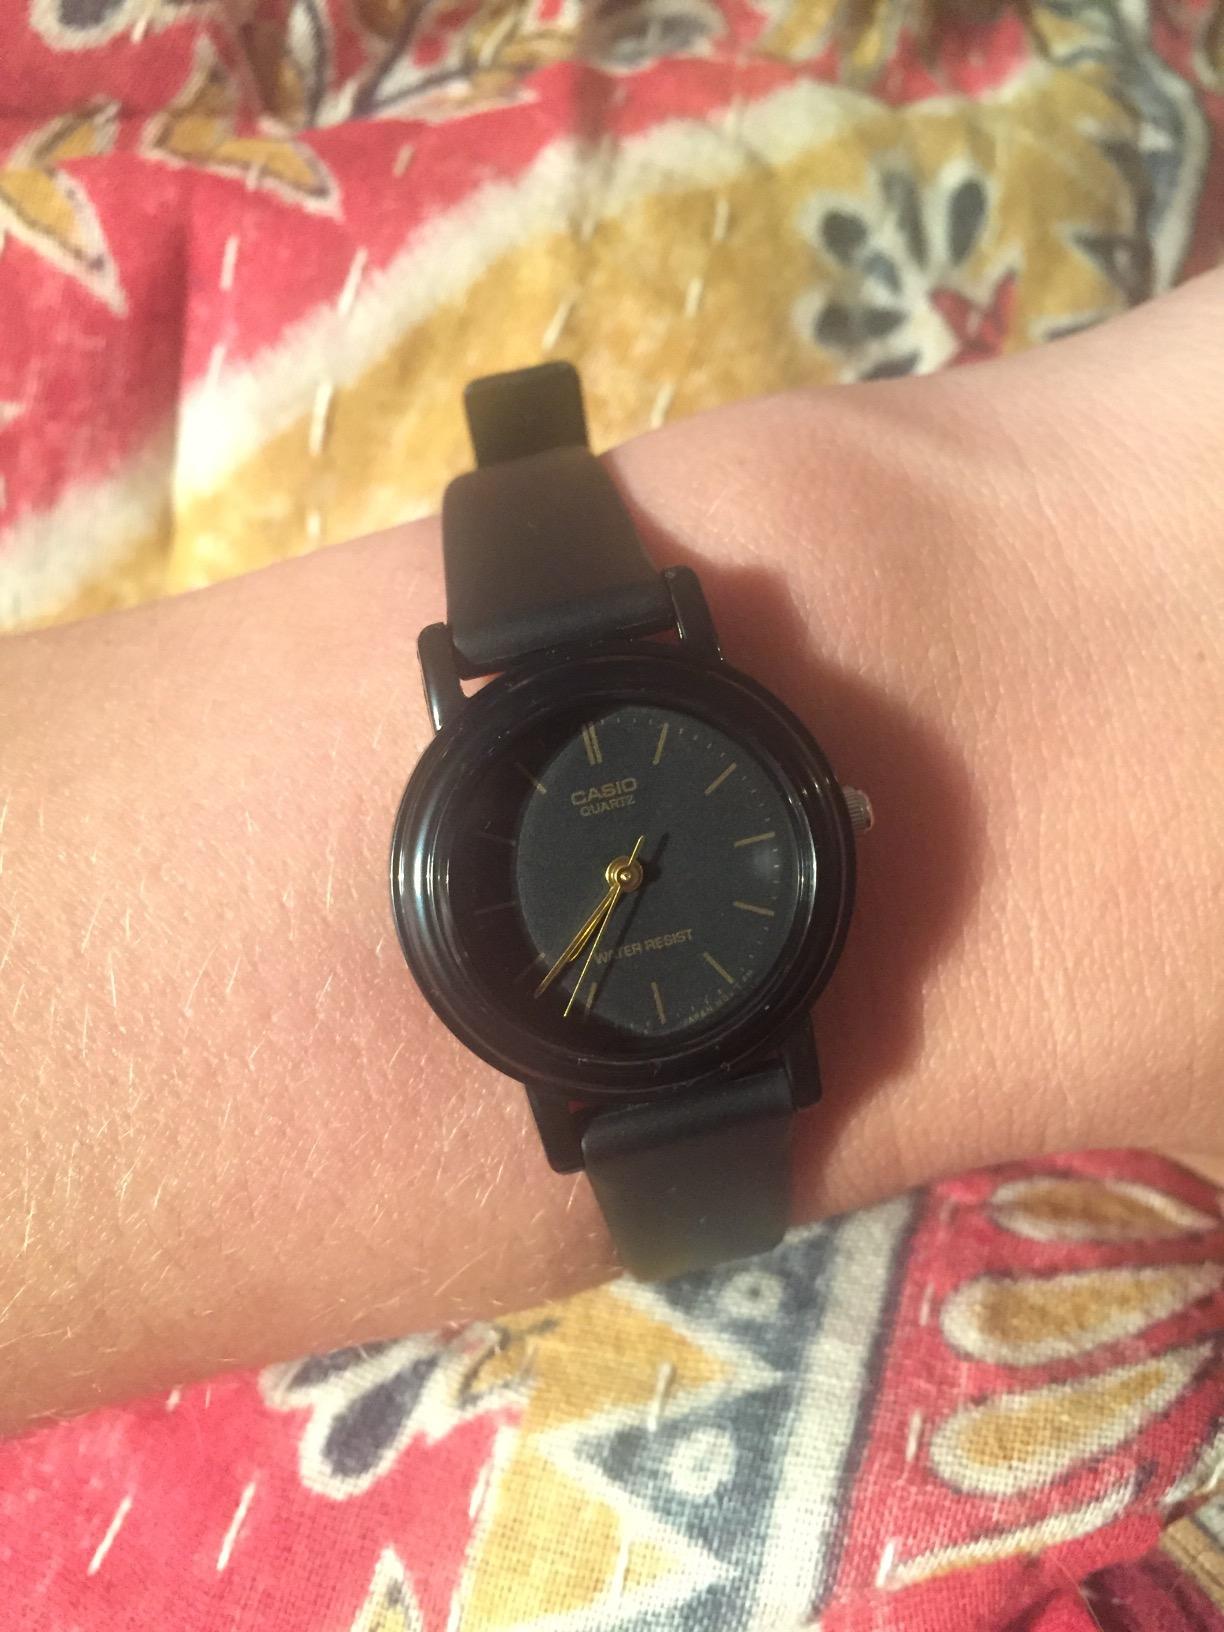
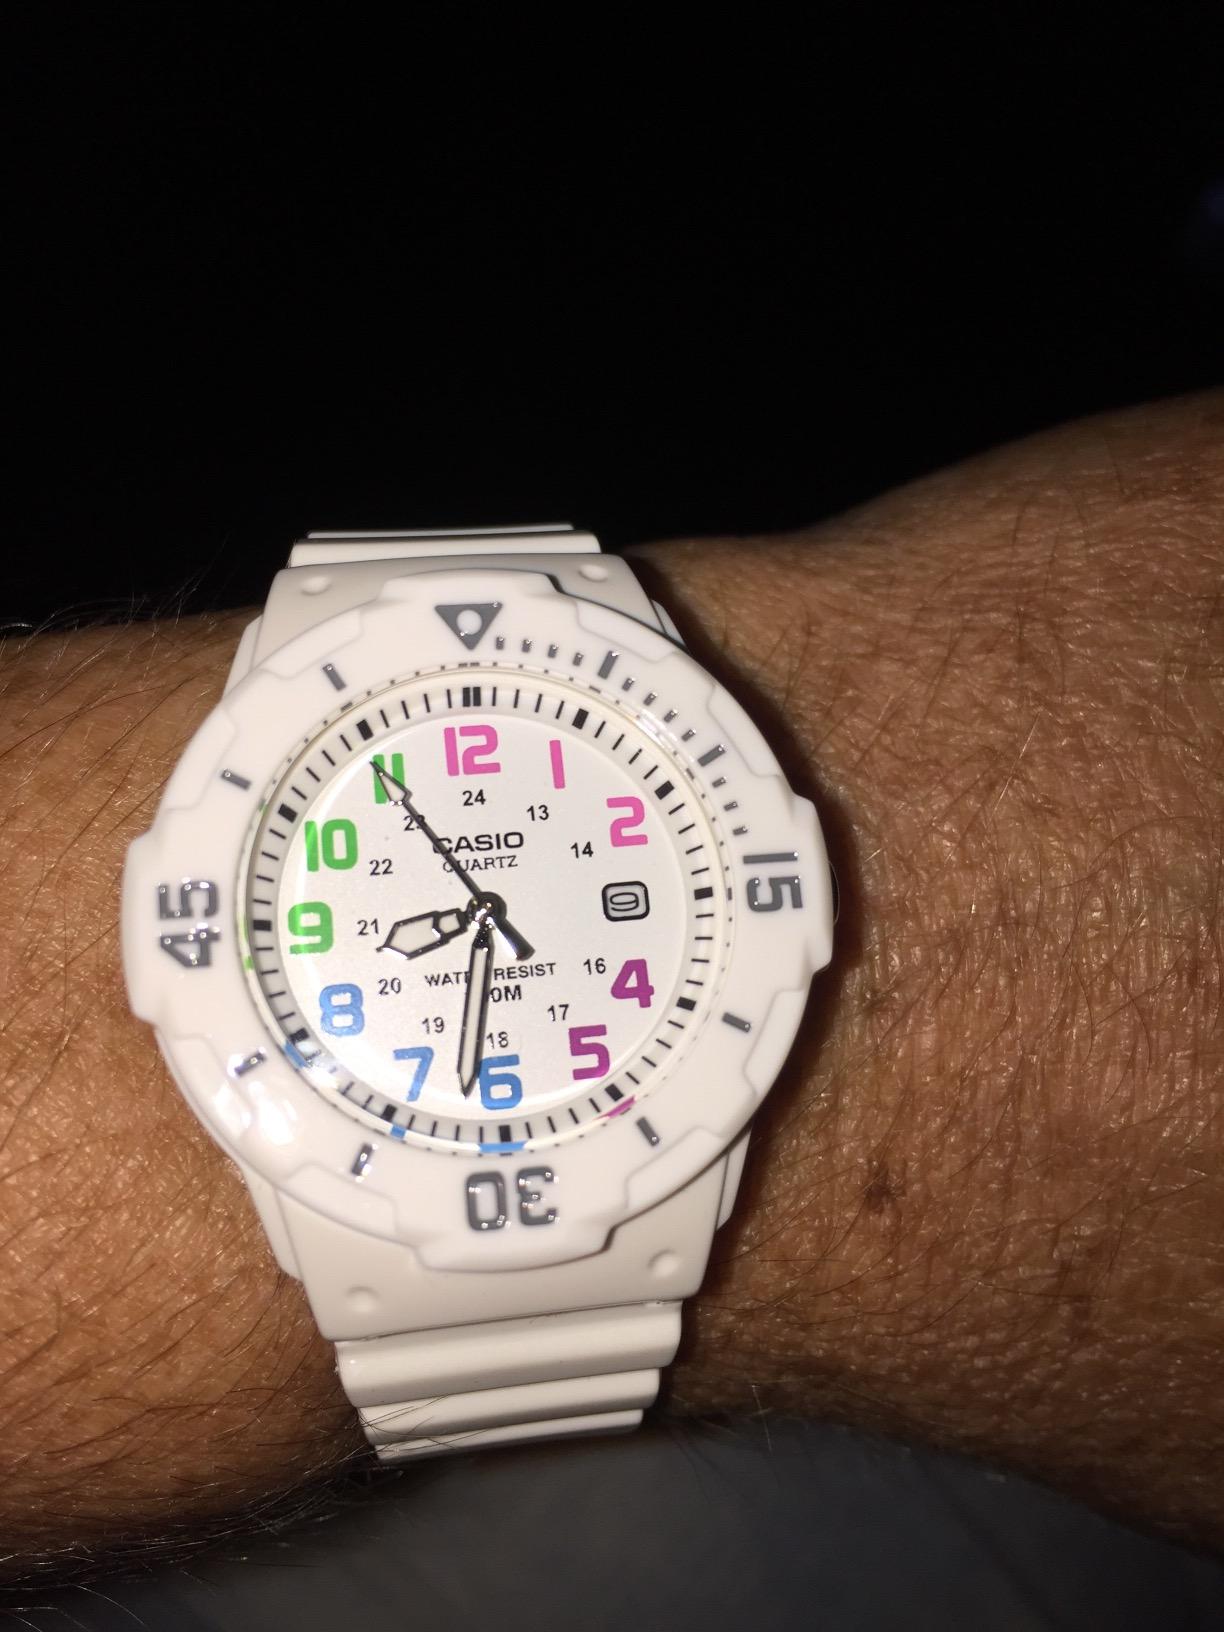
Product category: accessories_watch
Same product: no